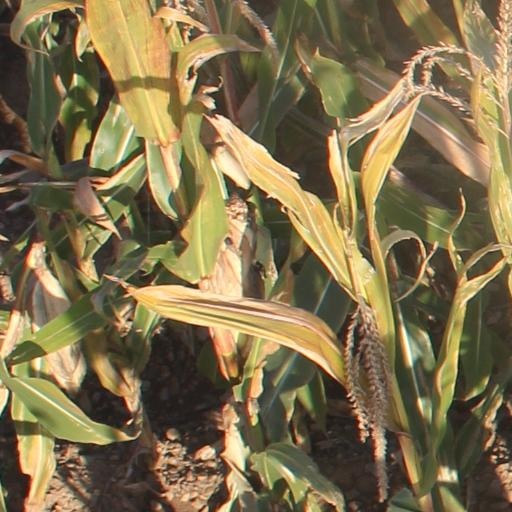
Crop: maize; corn